Garam (film)

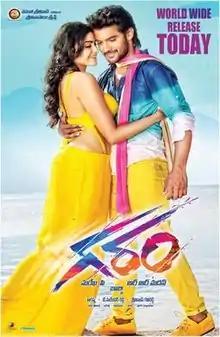
Theatrical release poster

Garam is a 2016 Indian Telugu-language action romantic comedy film starring Aadi Pudipeddi and Adah Sharma, written and directed by Madan Mohan Reddy, with cinematography by T. Surendra Reddy.